Ghosts of War (2020 film)

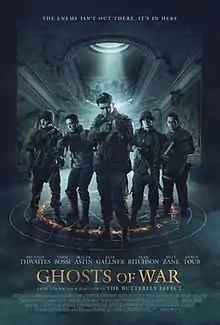
Theatrical release poster

Ghosts of War is a 2020 British supernatural horror war film written and directed by Eric Bress. The film stars Brenton Thwaites, Theo Rossi, Skylar Astin, Kyle Gallner, and Alan Ritchson. It was released on DirecTV on 18 June 2020.